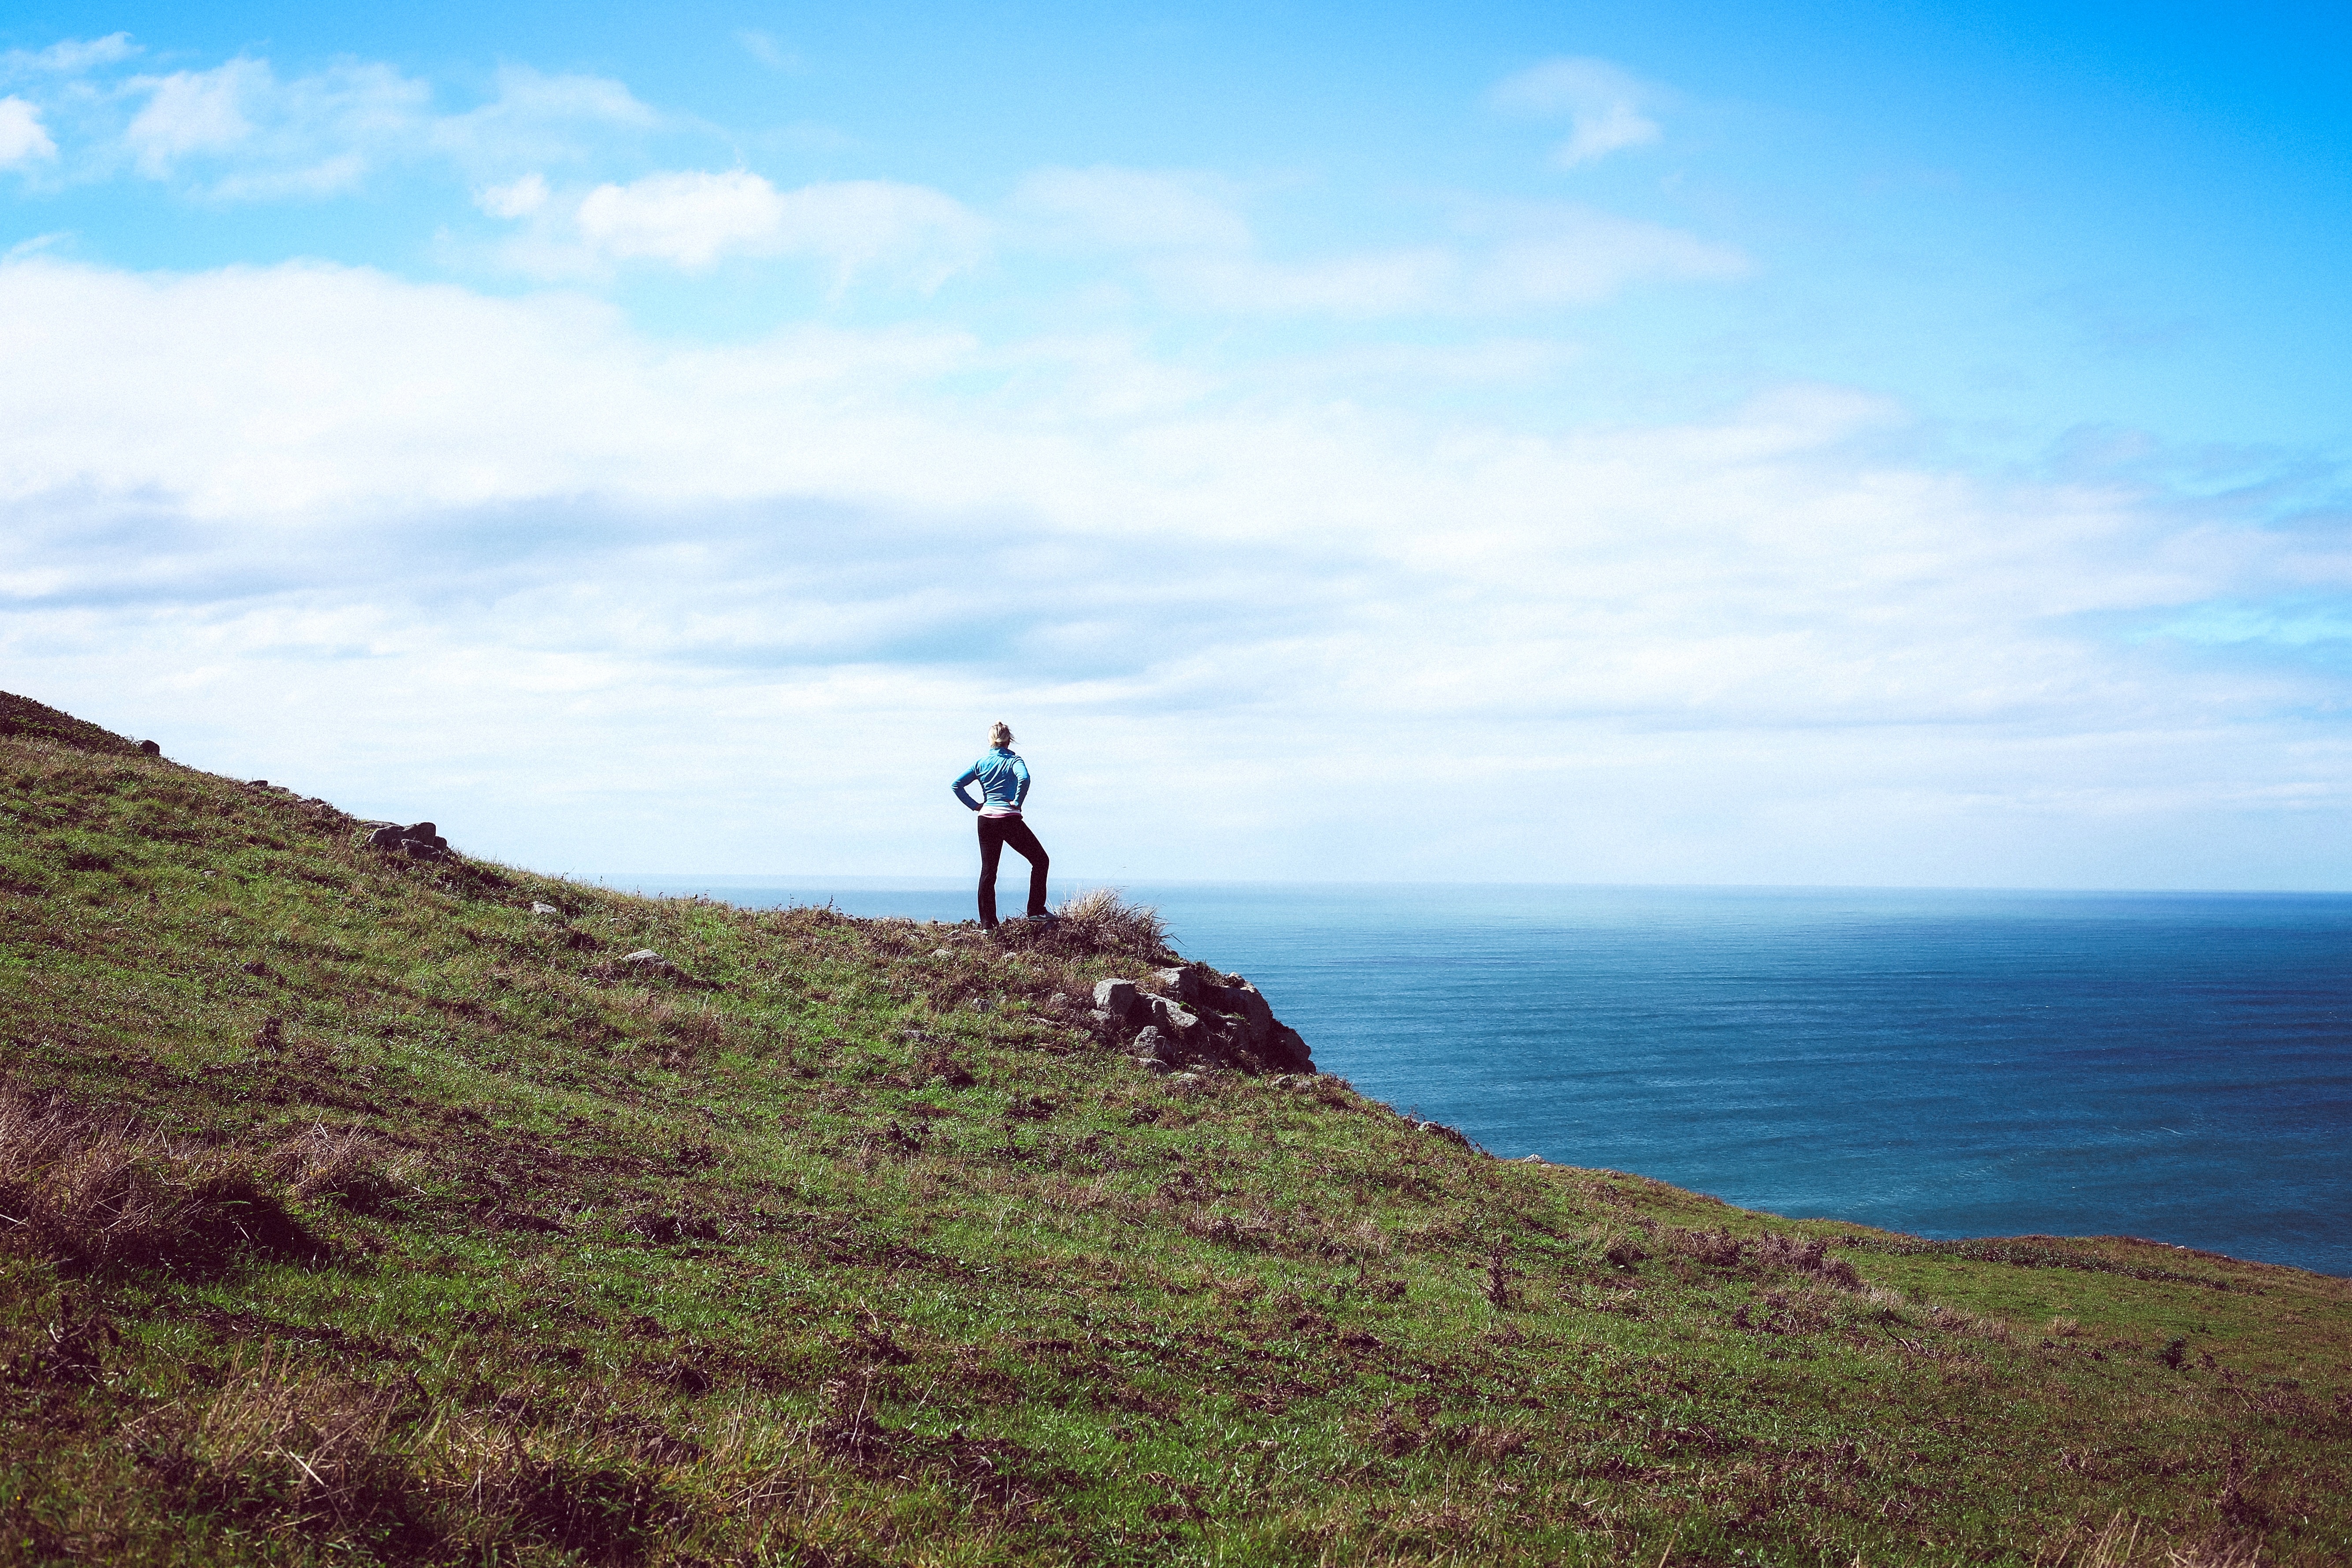
sea, coast, ocean, horizon, walking, mountain, cloud, sky, hill, adventure, vacation, cliff, tower, terrain, ridge, summit, sports, fell, cape, landform, mountainous landforms